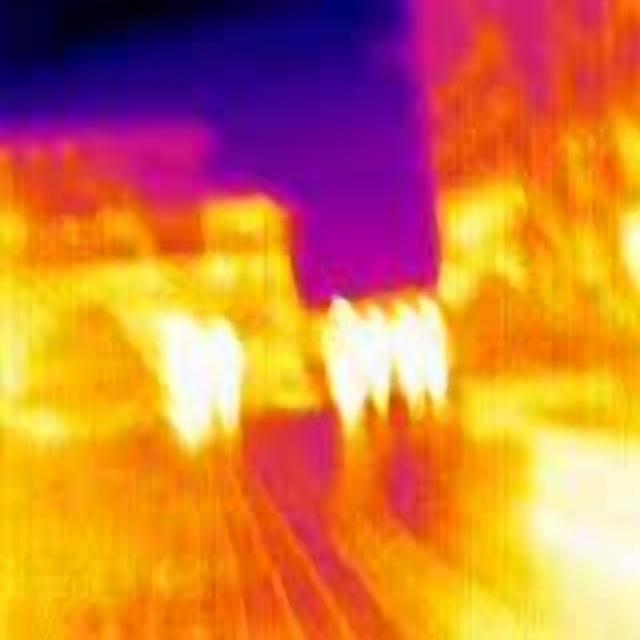
Detected objects:
label: person
label: person
label: person
label: person
label: person
label: person